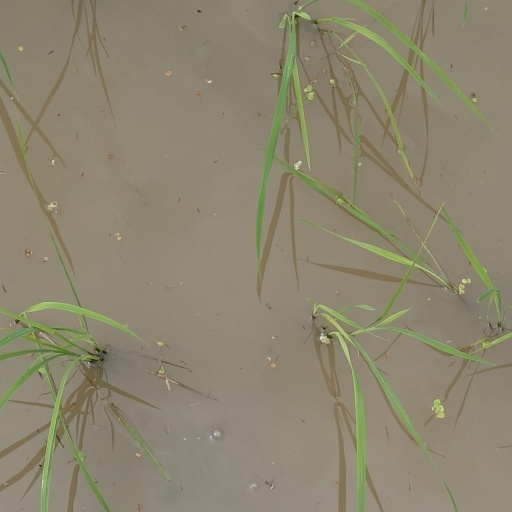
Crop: rice